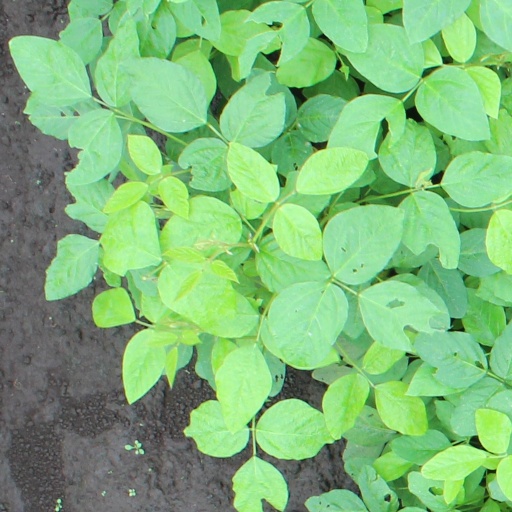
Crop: soybean